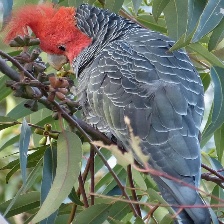
Species: GANG GANG COCKATOO
Scientific name: CALLOCEPHALON FIMBRIATUM
ImageNet parent category: sulphur-crested_cockatoo